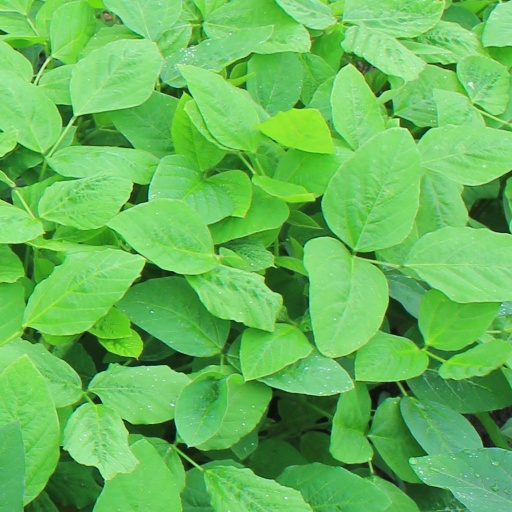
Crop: soybean